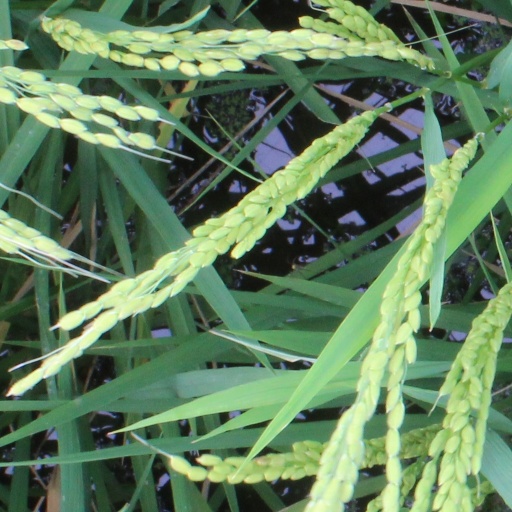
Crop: rice